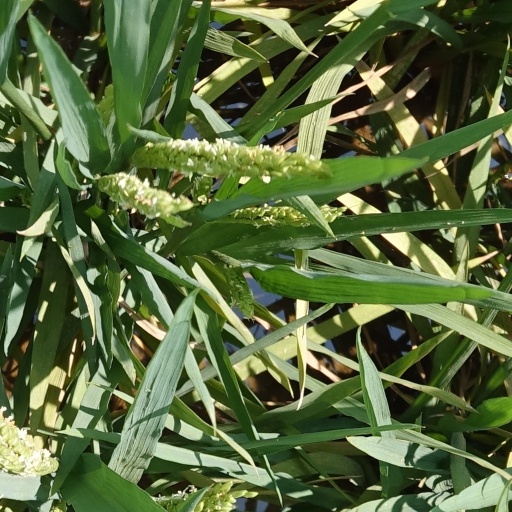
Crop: rice